Miloš Teodosić

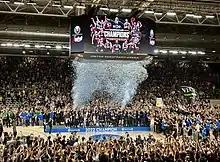
Team and fans celebrating after the victory of the EuroCup on 11 May 2022

In the 2015–16 EuroLeague season, Teodosić formed one of the deadliest 1–2 punches in the EuroLeague, along with Nando de Colo, who ended up being voted the season's EuroLeague MVP. The team solidified its quality with the usual good results prior to the EuroLeague Final Four, with Teodosić playing one of the best seasons of his career. He shot the ball very efficiently overall in each stage of the competition. The year proved to be successful for CSKA, as they finally won the EuroLeague championship, after beating Fenerbahce Ulker Istanbul 101–96 in the finals, after overtime. Individually, Teodosić was a key player in the win, posting 19 points, 7 assists, 5 rebounds, and 2 steals, and thus, finally winning the EuroLeague title, after several previous failed attempts to do so in the EuroLeague Final Four.